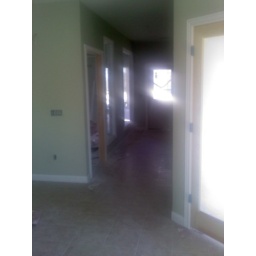
standing in front of office doors looking down hallway